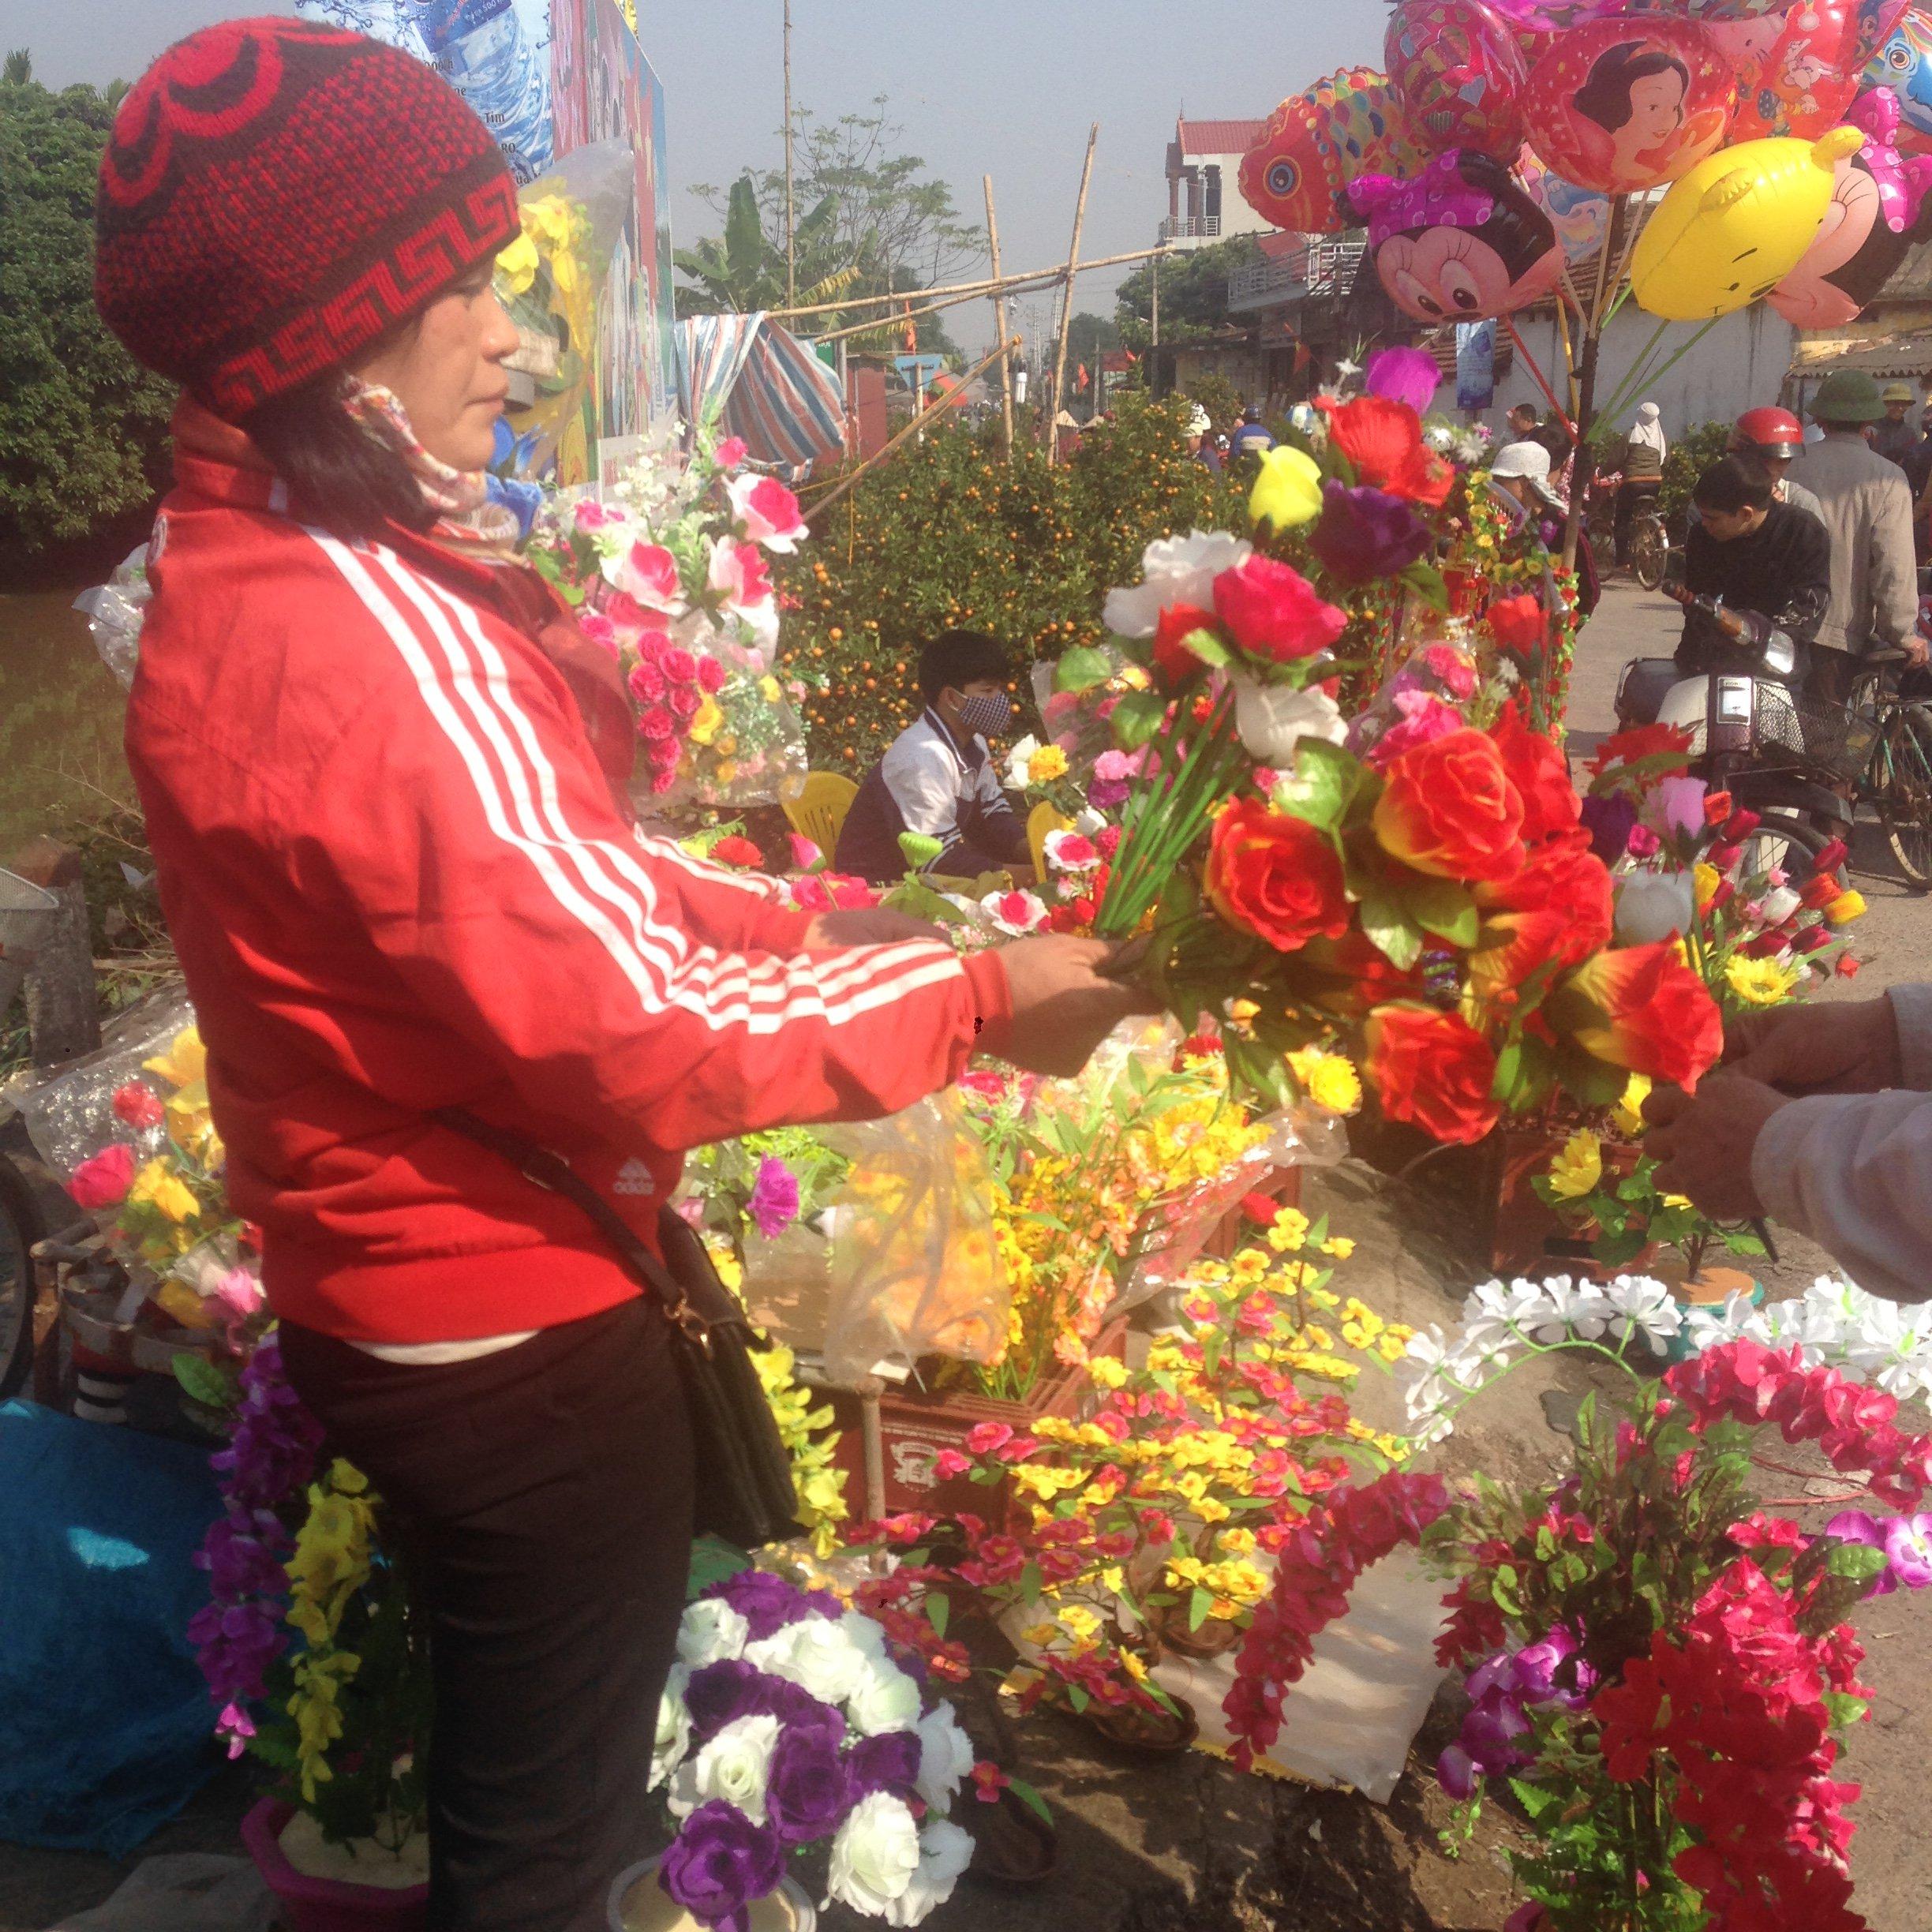
người phụ nữ mở sạp bán bông ở bên vệ đường